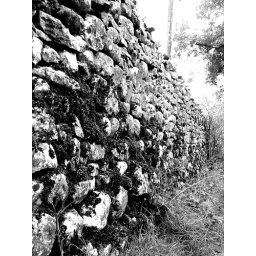
Dry brick wall in the north of england running alongside farms